Jack Easterby

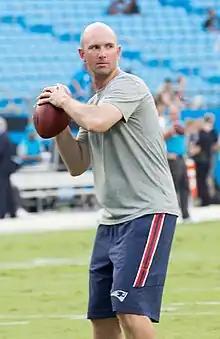
Easterby in 2016

Jack Easterby (born March 24, 1983) is the former executive vice president of football operations for the Houston Texans of the National Football League (NFL). Prior to joining the Texans in 2019, he served as chaplain and in character-coaching roles. From 2013 to 2018, Easterby filled various leadership roles with the New England Patriots.